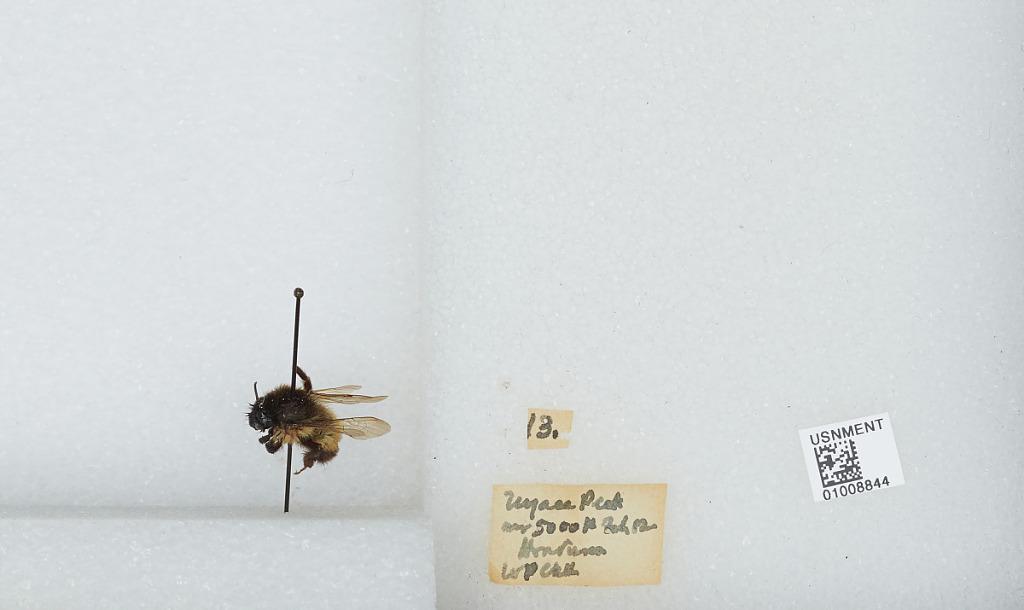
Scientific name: Bombus (Pyrobombus) ephippiatus (Say)
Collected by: W. Call
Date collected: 2012-2-
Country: Honduras
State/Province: Francisco Morazan
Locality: Uyuca Peak (Uyuca Biological Reserve)
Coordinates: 14.0186, -87.0775